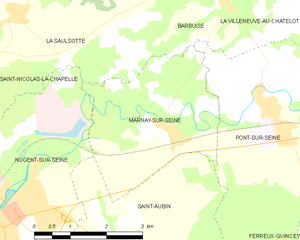
Carte des communes françaises: Marnay-sur-Seine